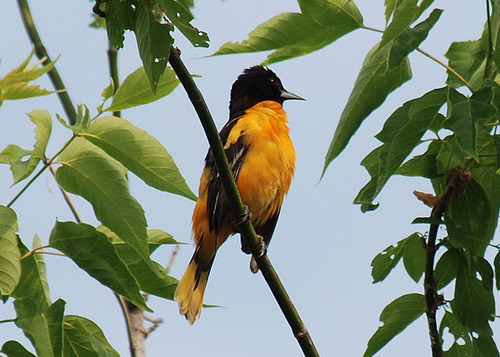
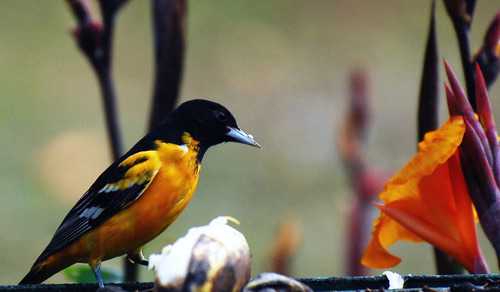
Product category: misc
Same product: yes